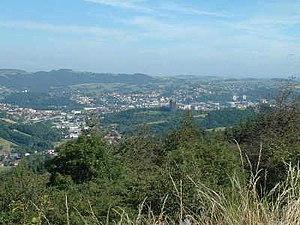
Firminy est une commune française située dans le département de la Loire en région Auvergne-Rhône-Alpes.
Le département de la Loire est un département français de la région Auvergne-Rhône-Alpes. Il doit son nom au fleuve qui le traverse du sud au nord sur plus de 100 km. Les habitants sont appelés Ligériens, dérivé du nom latin du fleuve Liger. L'Insee et la Poste lui attribuent le code 42. Sa préfecture est Saint-Étienne.